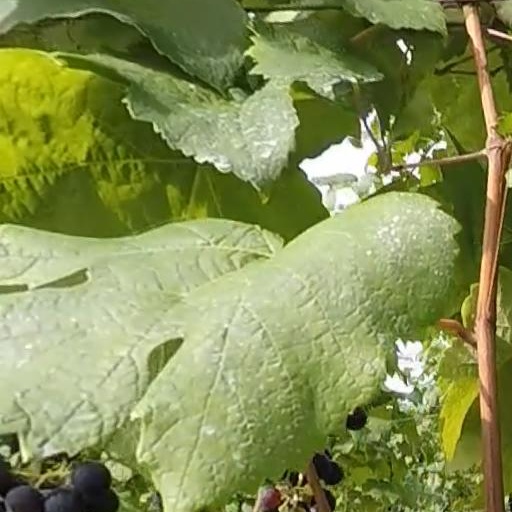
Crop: grape